Cecilia Bååth-Holmberg

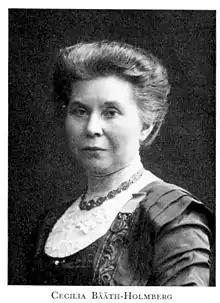
Cecilia Bååth-Holmberg around 1910

Cecilia Ulrika Laura Lovisa Bååth-Holmberg (1 March 1857 – 30 July 1920) was a Swedish writer, translator, educator, and activist. Best known for her Swedish translation of the hymn "", she was awarded the Swedish royal medal Litteris et Artibus for her significant contributions. As an active proponent of public morality, Bååth-Holmberg established the Swedish National Association for Moral Culture in 1909. At her suggestion, Mother's Day was celebrated for the first time in Sweden in 1919.